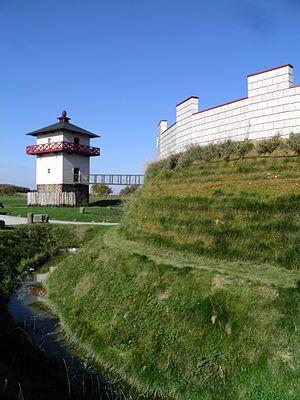
Pohl est une municipalité du Verbandsgemeinde Nassau, dans l'arrondissement de Rhin-Lahn, en Rhénanie-Palatinat, dans l'ouest de l'Allemagne, sur la route 260, dite route du Limes allemand. Un Kastell romain y a été reconstitué en 2011.